Don Menza

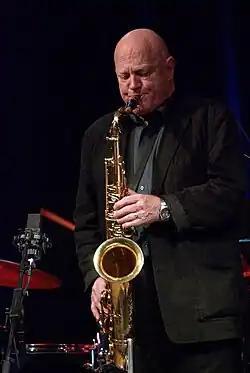
Menza at a concert in Germany, 2010

Menza was born in Buffalo, where he attended Grover Cleveland High School. After serving in the U.S. Army, he was part of the Maynard Ferguson Orchestra from 1960 to 1962 and then briefly worked for Stan Kenton. From 1964 to 1968 he lived in Germany. Back in the U.S., he became a member of the Buddy Rich band in 1968 and recorded a well-known solo with that band on "Channel One Suite". In the 1970s he was a member of "The Tonight Show" Band. He later lived in California and played with Elvin Jones and Louie Bellson.